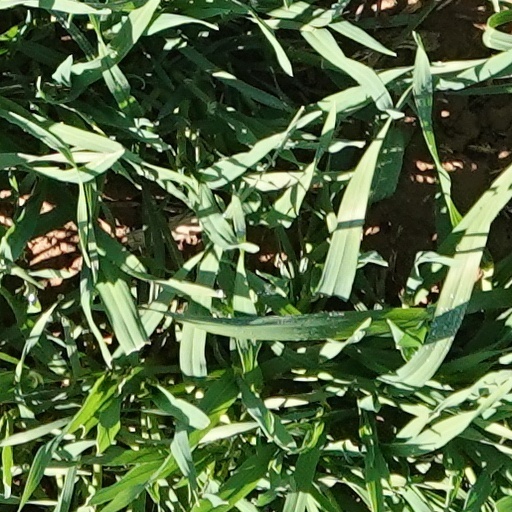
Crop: wheat